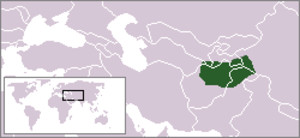
"La Bactriane ou Bactrie est une région à cheval sur les États actuels d'Afghanistan, du Tadjikistan, et de l'Ouzbékistan, située entre les montagnes de l'Hindou Kouch et le fleuve Amou-Daria. C'est un État fondé autour de la cité de Bactres qui a été sa capitale administrative et centre du pouvoir, d'où elle tire aussi son appellation de la ""Bactriane"", en particulier à l'époque du royaume gréco-bactrien et des royaumes indo-grecs.